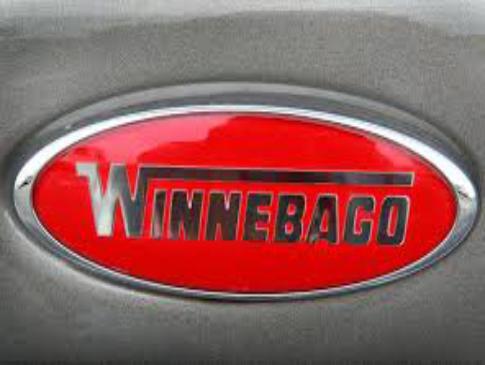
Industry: Others